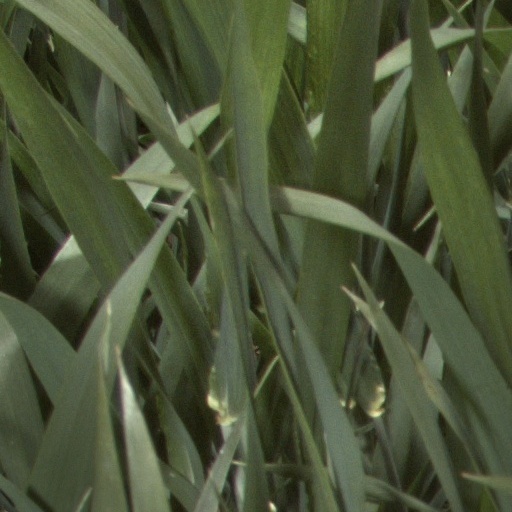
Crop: wheat